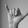
ASL letter: Y